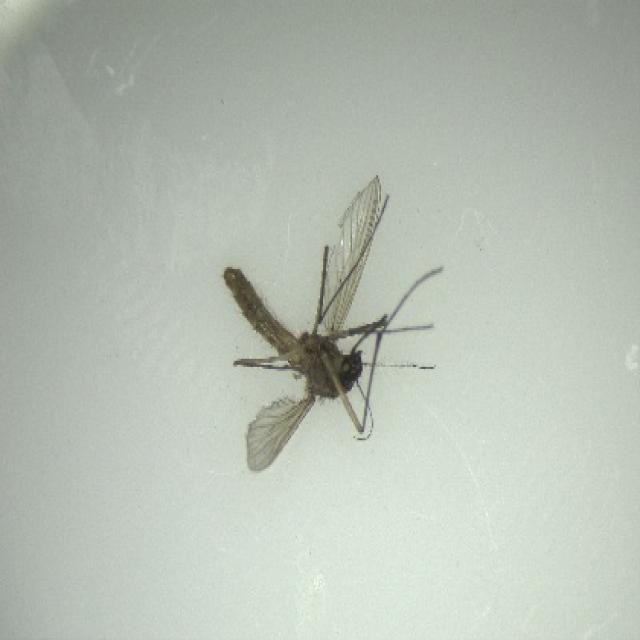
Species: culex_pipiens